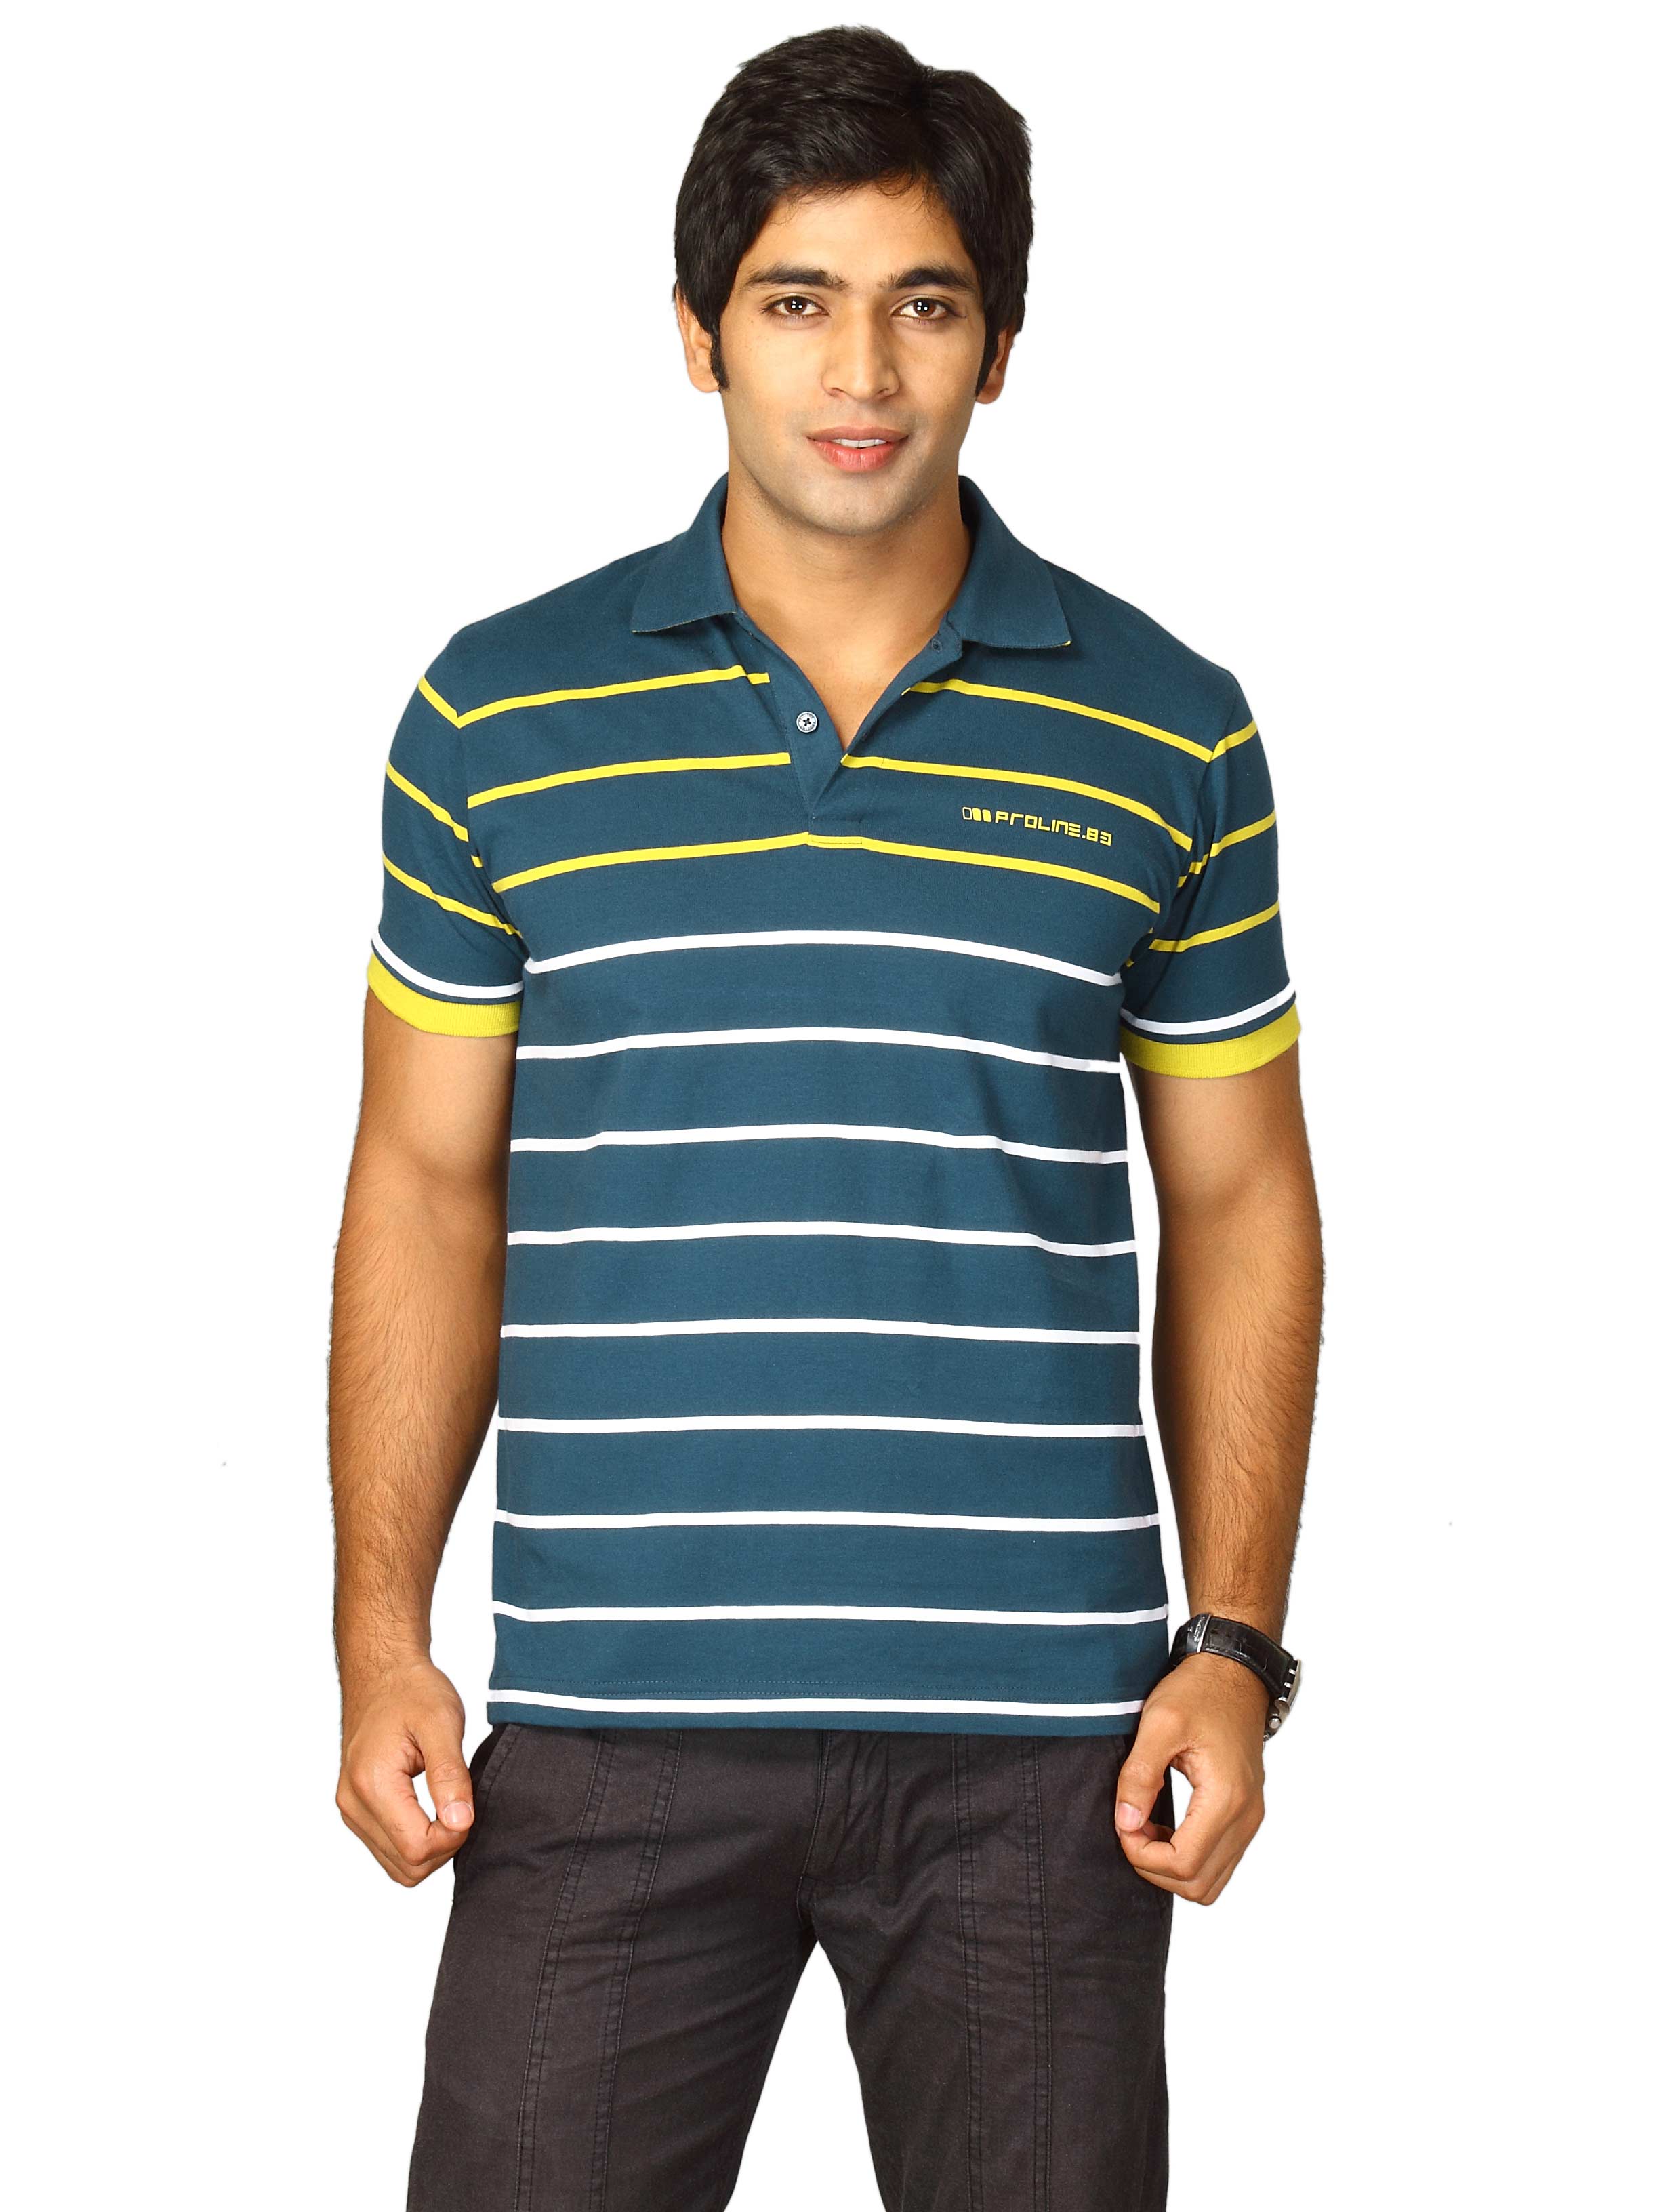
Proline Men Teal Blue Striped Polo T-shirt
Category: Apparel / Topwear / Tshirts
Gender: Men
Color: Teal
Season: Fall 2011
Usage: Casual